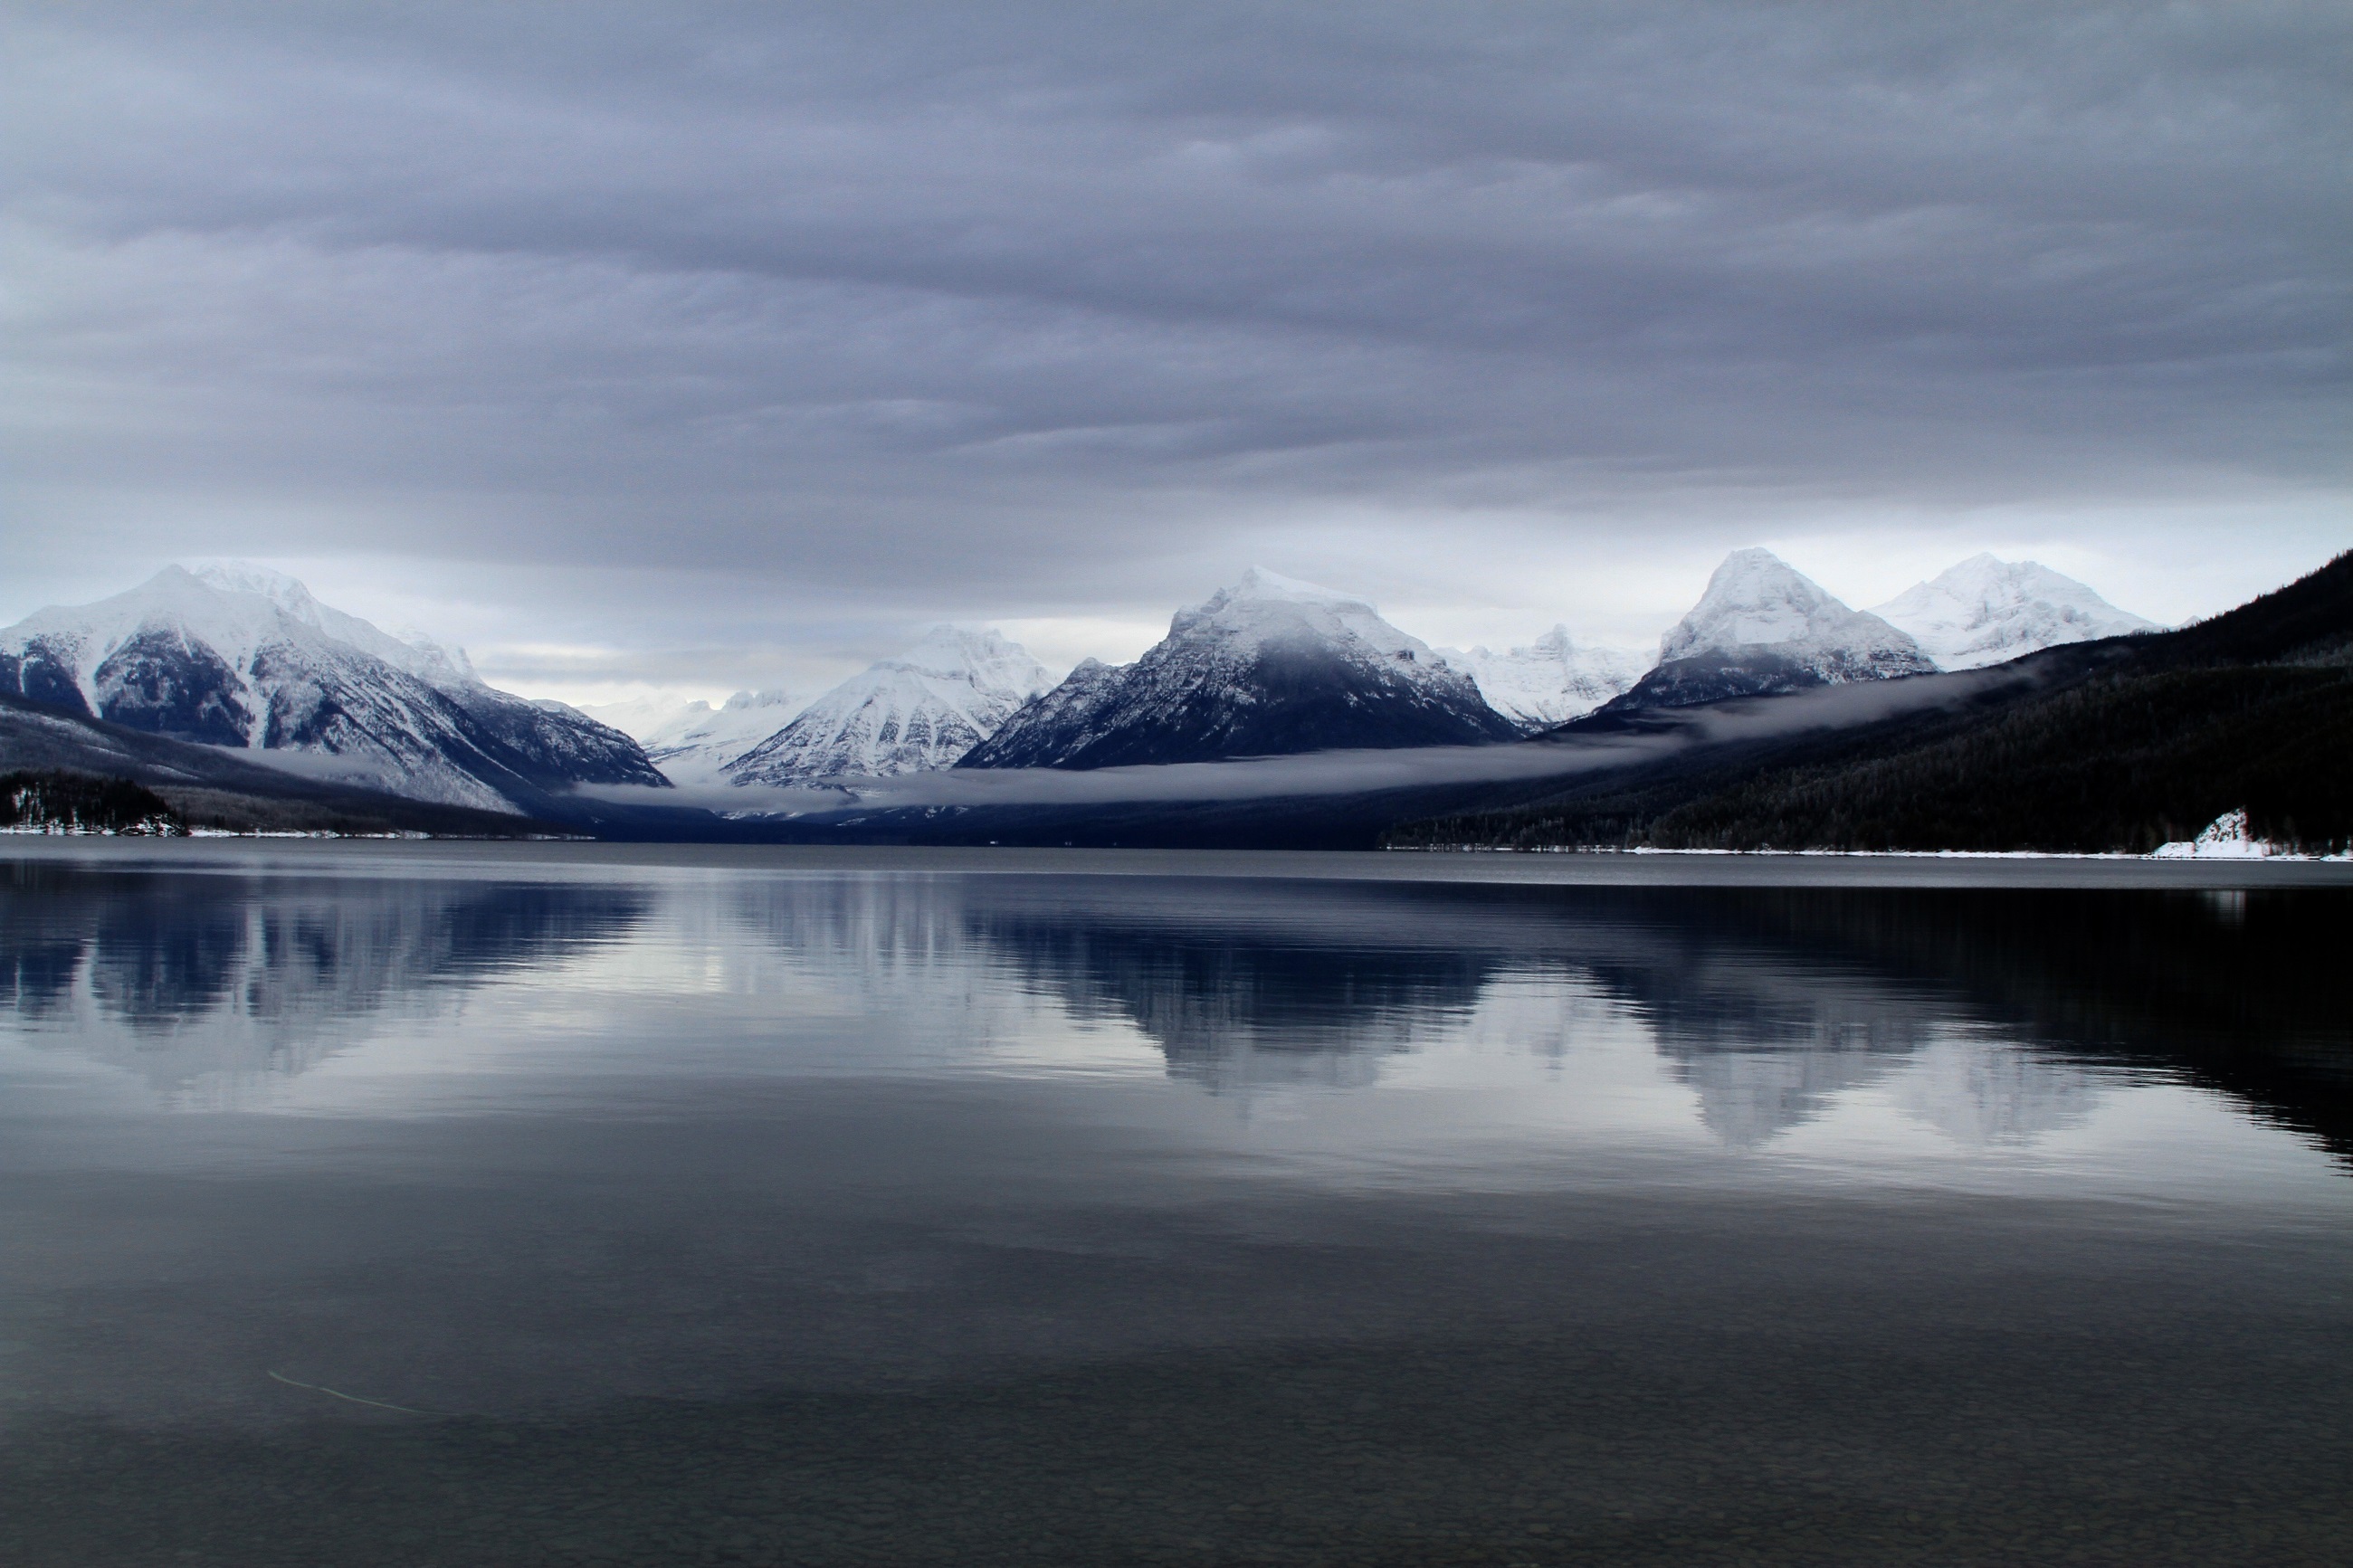
landscape, sea, water, nature, horizon, mountain, snow, cloud, mist, skyline, morning, lake, dawn, peak, mountain range, dusk, ice, reflection, glacier, weather, usa, fjord, reservoir, arctic, mountains, loch, montana, glacier national park, lake mcdonald, atmospheric phenomenon, mountainous landforms, glacial landform